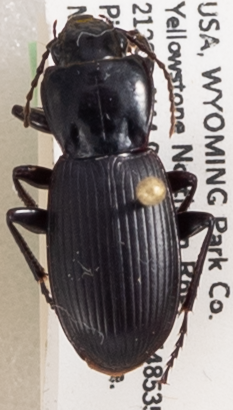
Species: Pterostichus protractus
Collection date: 2019-09-04
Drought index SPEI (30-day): -0.692
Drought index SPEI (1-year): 0.32
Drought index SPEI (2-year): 0.944